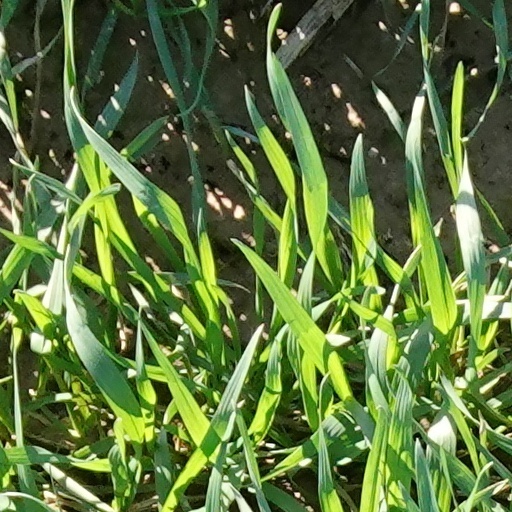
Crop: wheat